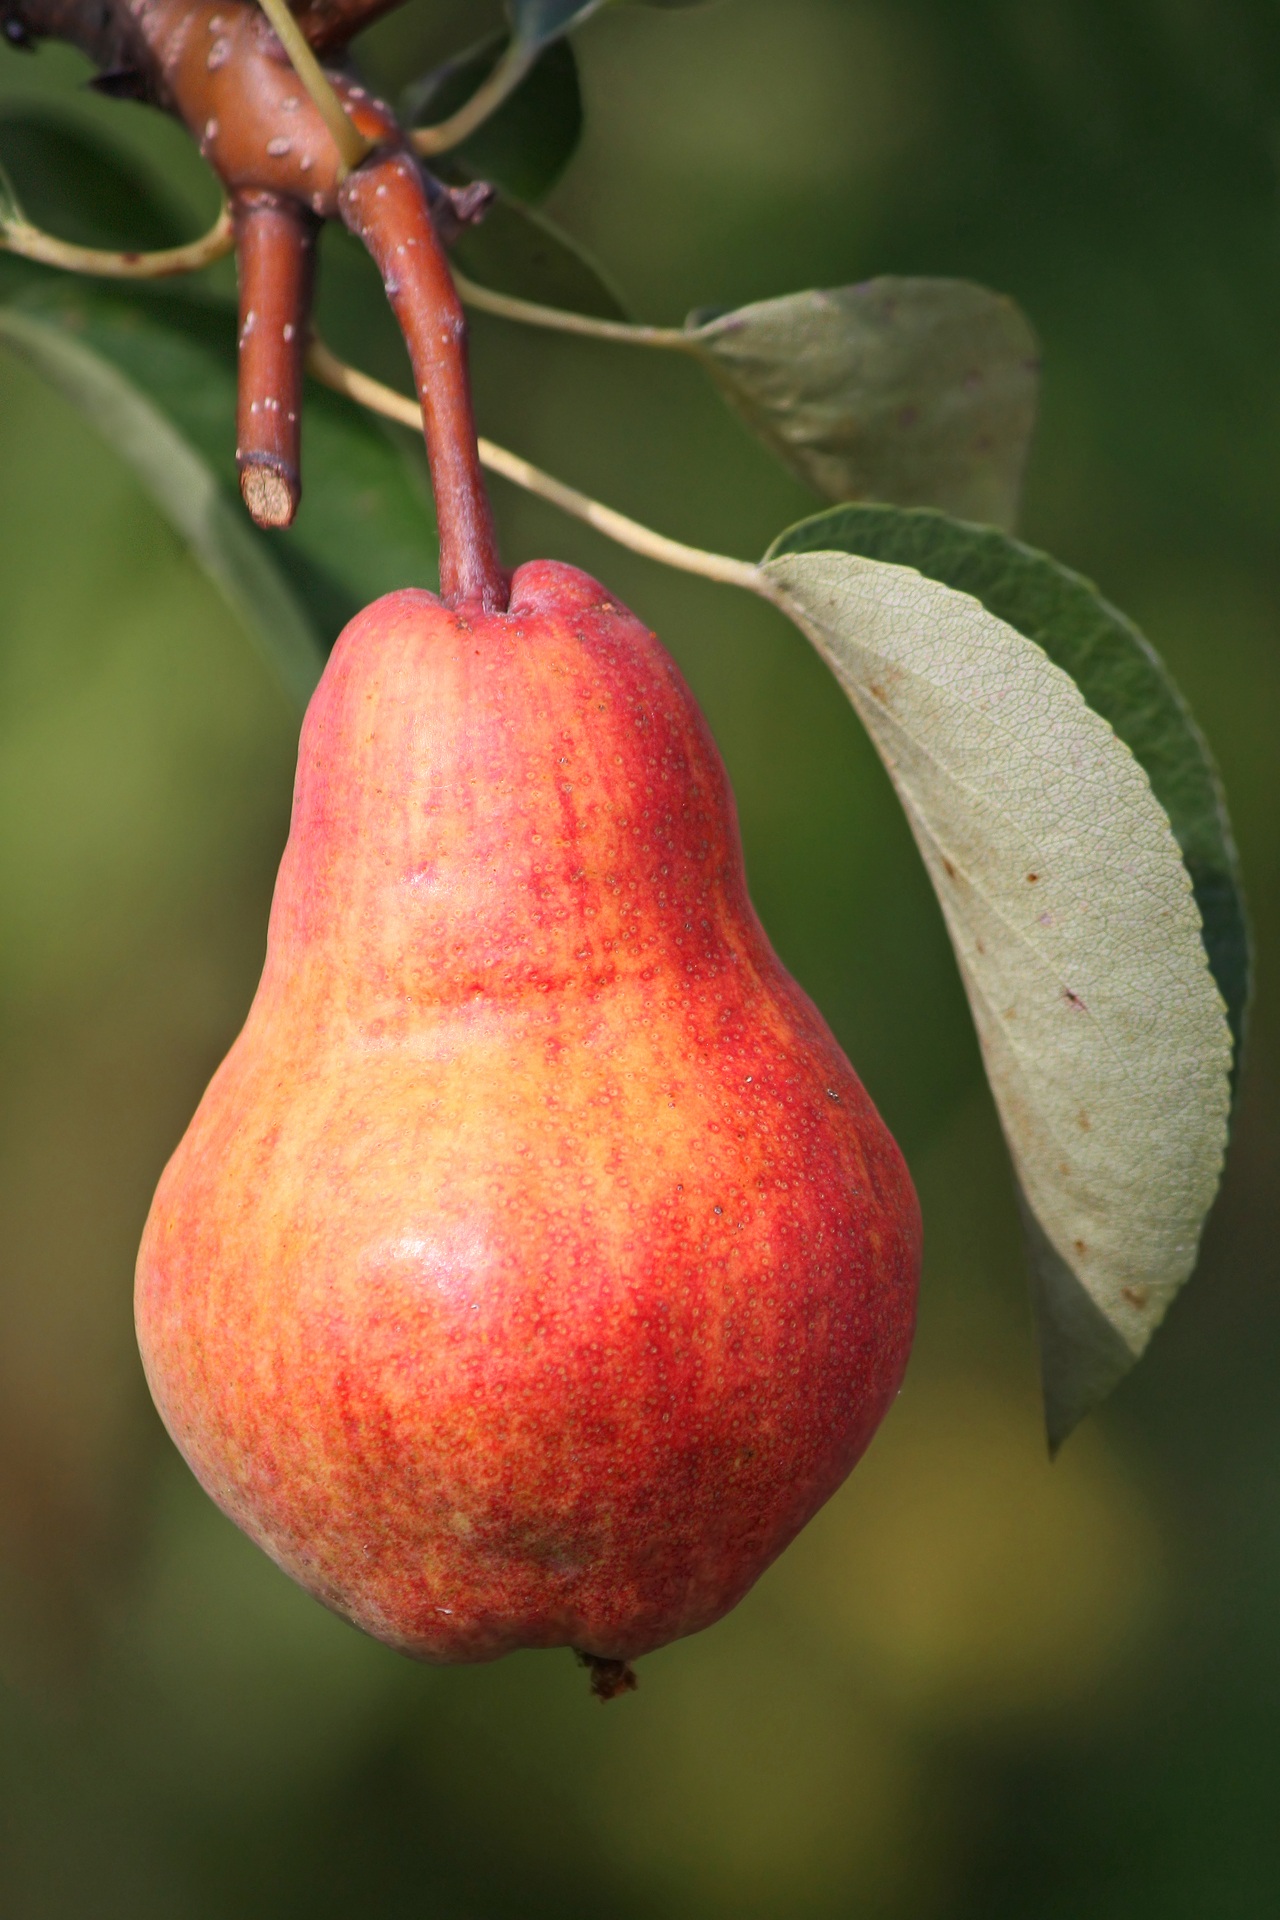
apple, tree, nature, branch, plant, sunset, fruit, warm, sweet, flower, orchard, summer, evening, food, red, harvest, heaven, produce, crop, macro, natural, autumn, fresh, hanging, yellow, agriculture, garden, pear, healthy, close, plants, twig, sheet, outdoors, colors, background, nutrition, vegetables, fruit tree, vegetarian, day, image, afternoon, diet, organic, macro photography, mature, flowering plant, rose family, the growth of the, solar light, the freshness of the, land plant, the yield of the